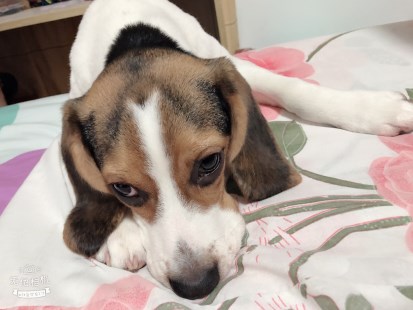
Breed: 276-n000113-beagle